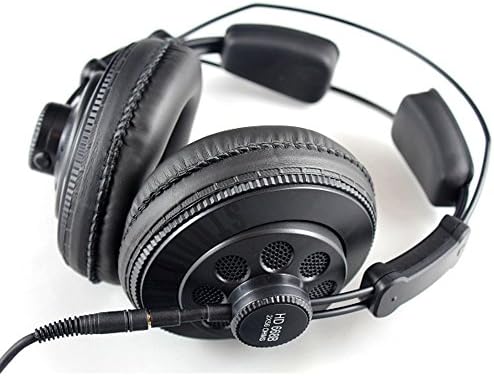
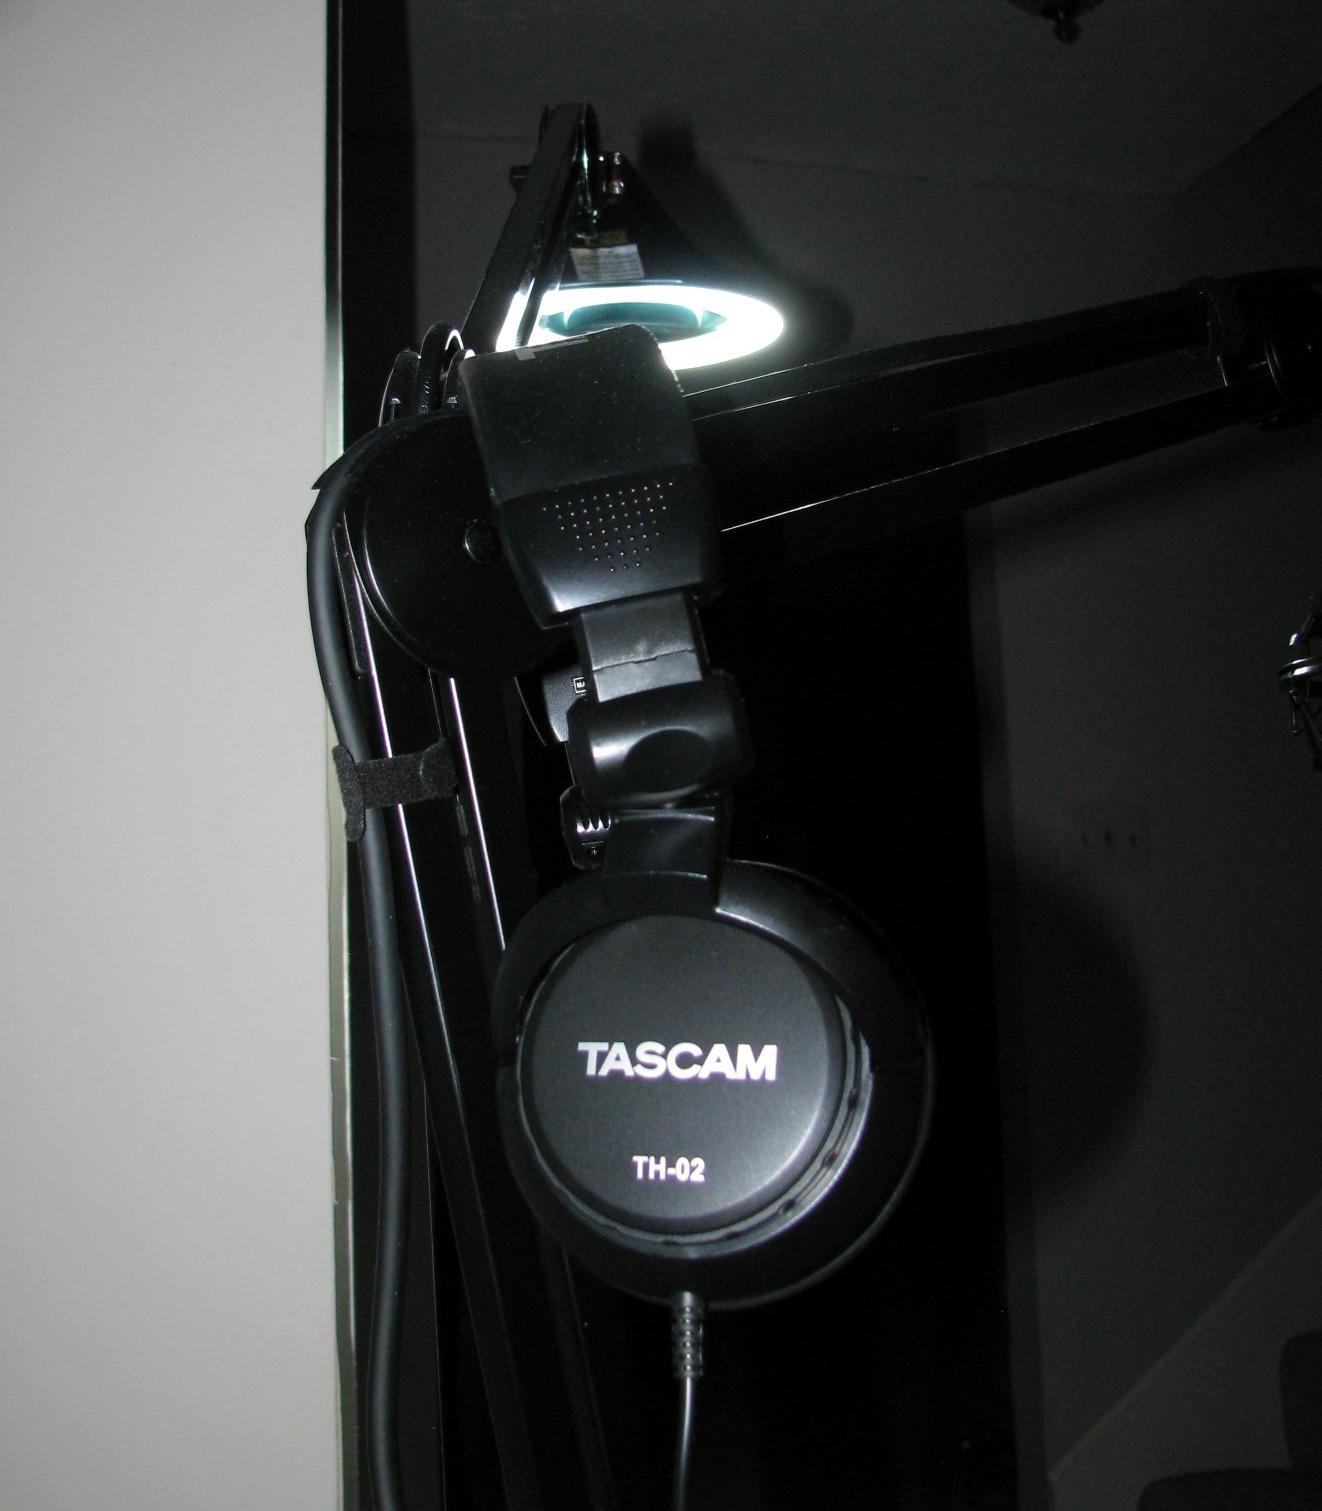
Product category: headphones
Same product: no